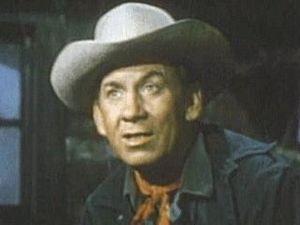
Fuzzy Knight est un acteur américain, né le 9 mai 1901 à Fairmont, en Virginie-Occidentale, et mort à Los Angeles, le 23 février 1976, d'un arrêt cardiaque dans son sommeil.